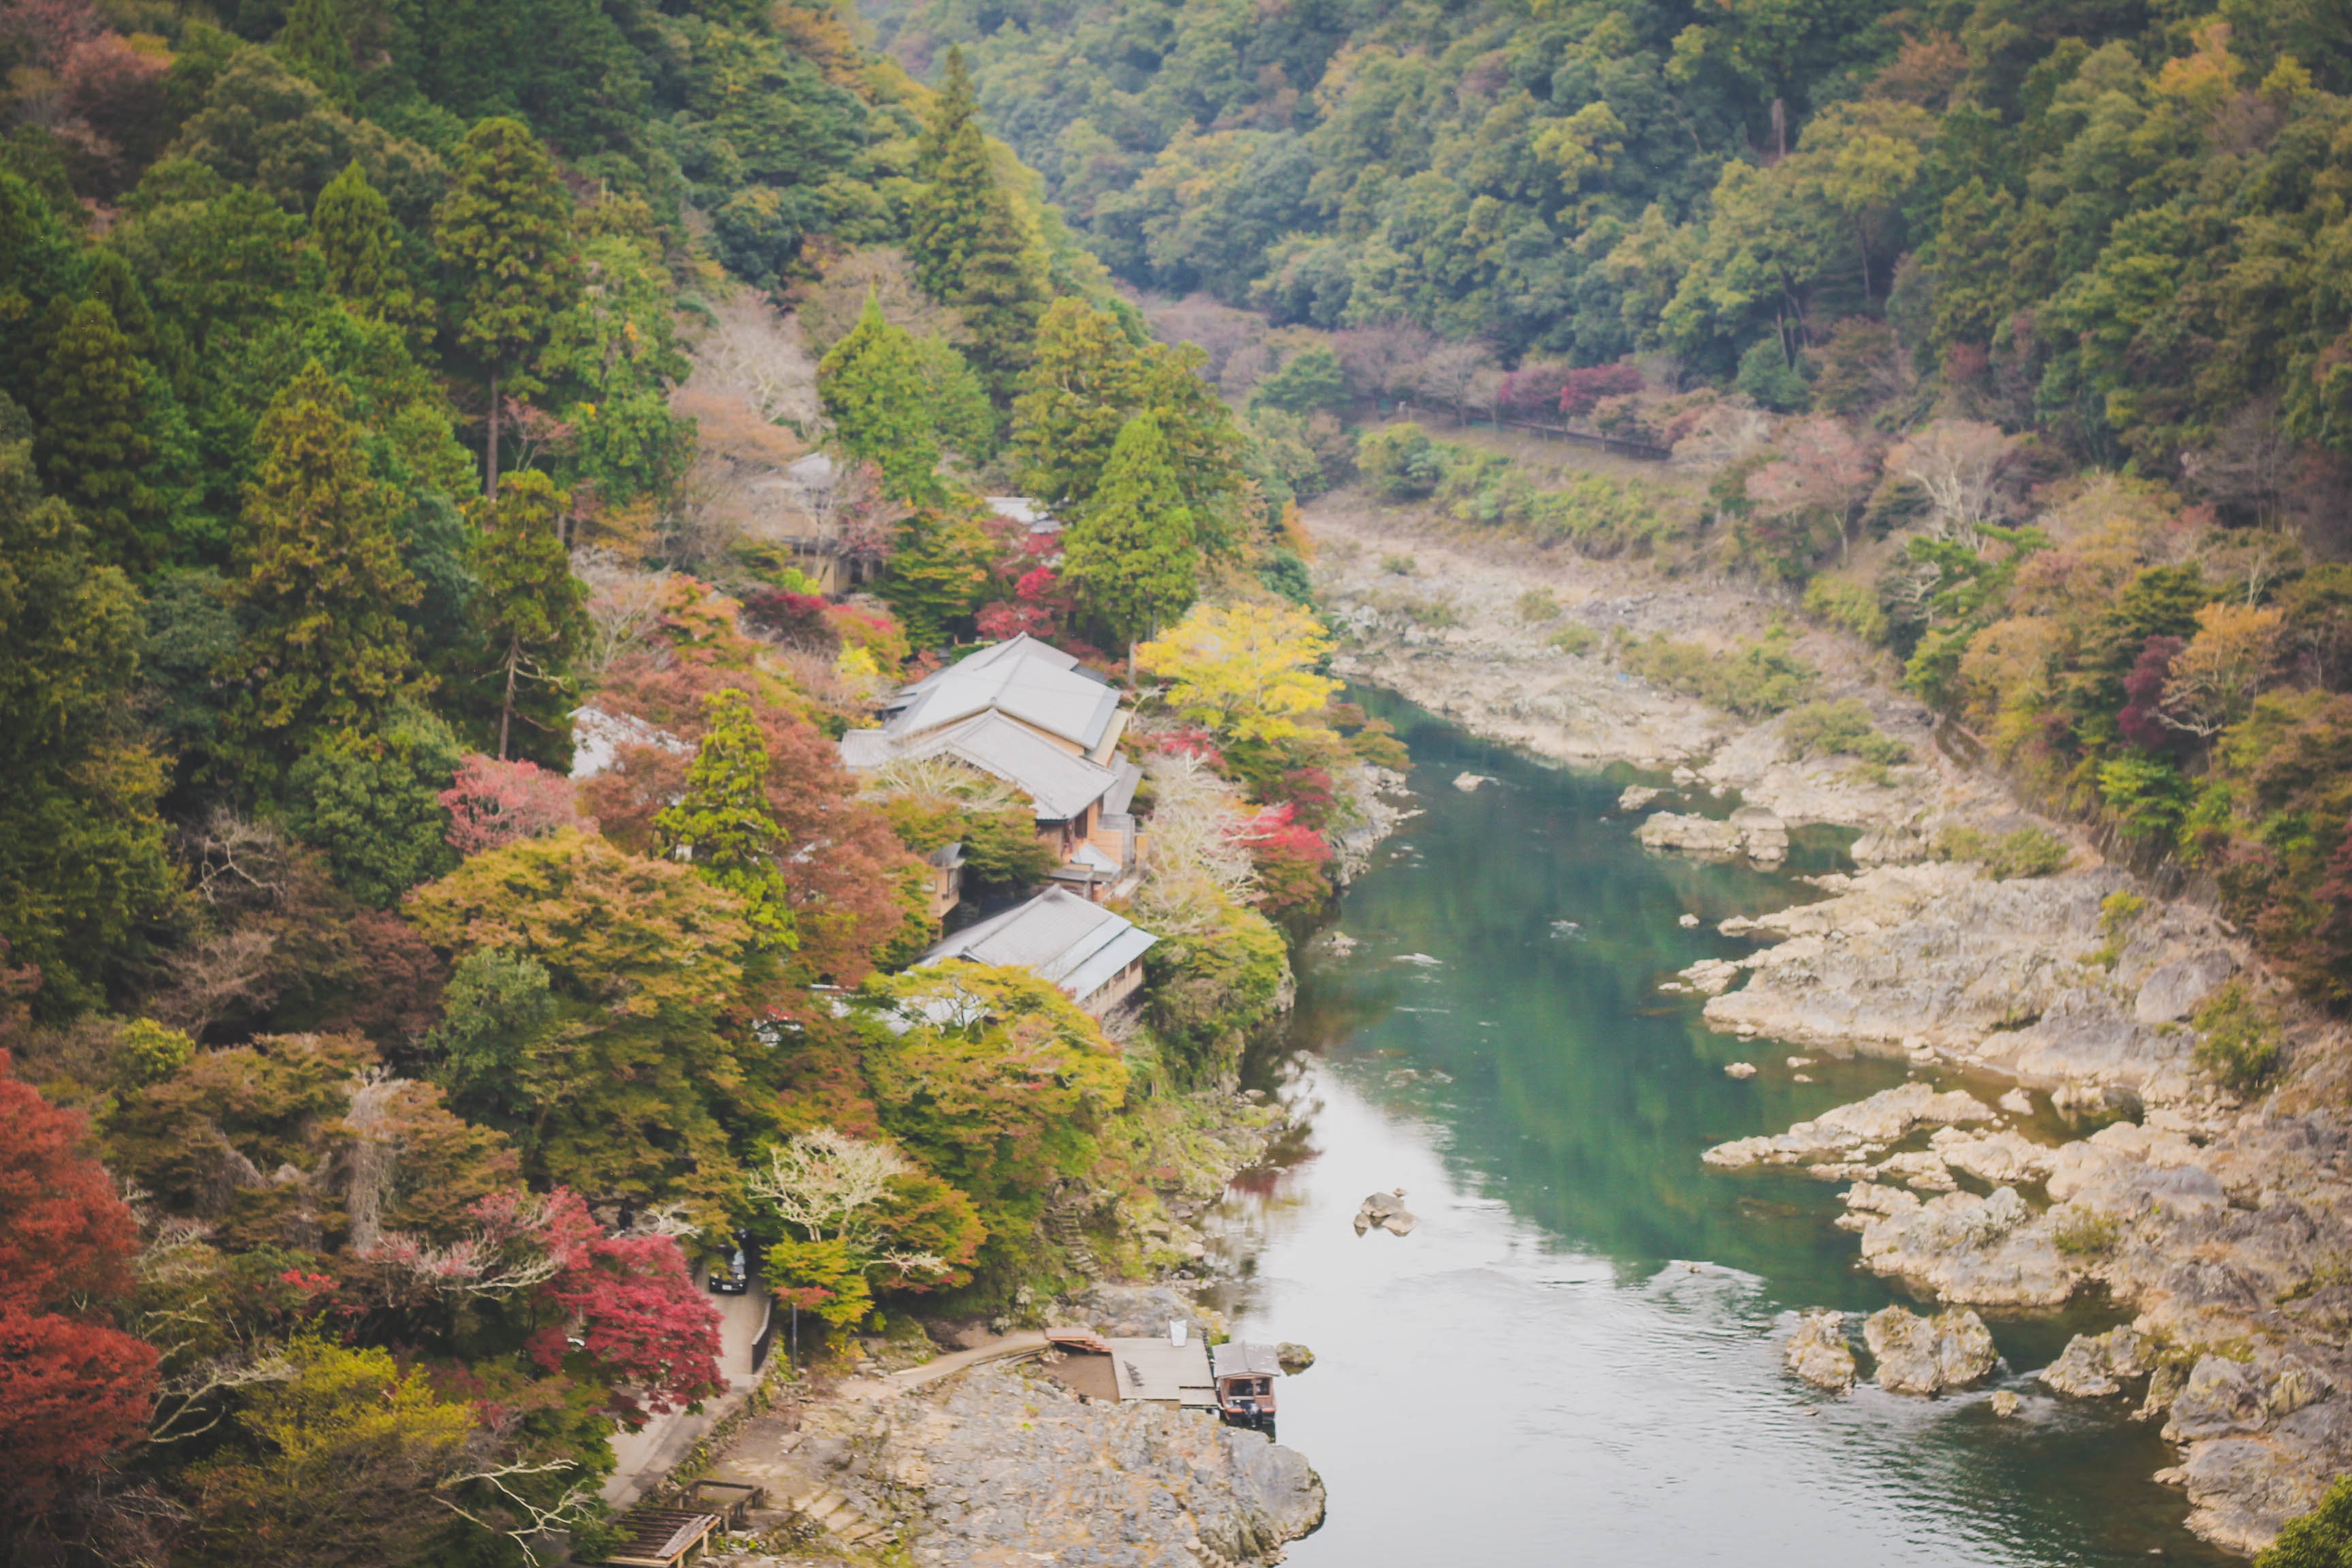
mountain, river, valley, mountain range, stream, jungle, autumn, canyon, rainforest, wadi, landform, geological phenomenon